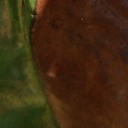
Label: Phoma